Buscarello de Ghizolfi

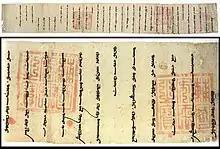
Letter of Arghun to King Philip IV, with detail, in the classical Mongolian script, dated 1289. The seal is that of the Great Khan, with Chinese script "輔國安民之寶", meaning "Seal of the upholder of the State and the purveyor of peace to the People". French National Archives.

Buscarello also remitted to Philip a memorandum in French describing the details of the proposed combined action: